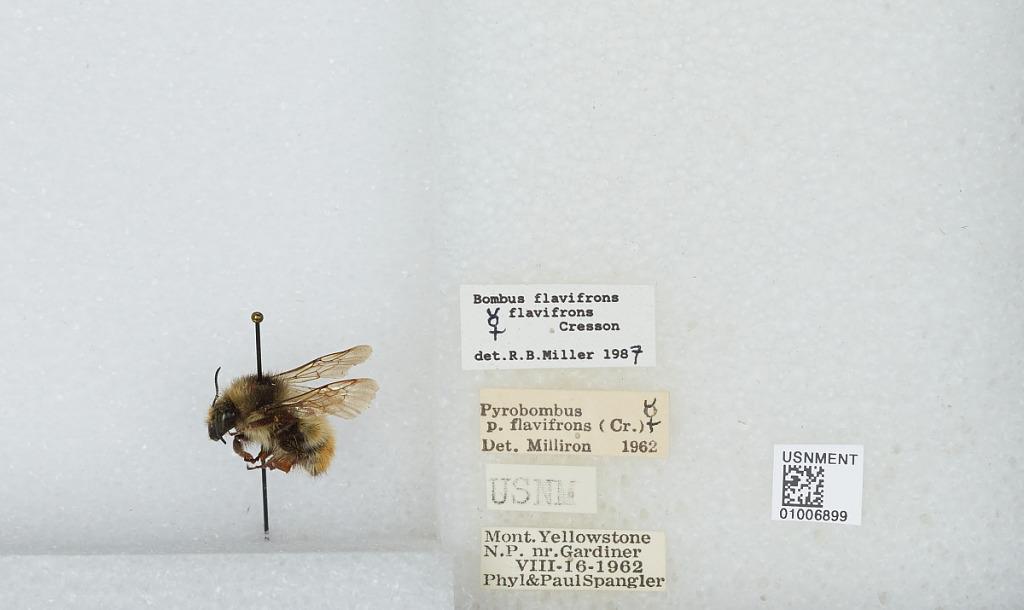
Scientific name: Bombus (Pyrobombus) flavifrons Cresson
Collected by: P. Spangler
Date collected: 1962-8-16
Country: United States
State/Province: Montana
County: Park
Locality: Yellowstone National Park near Gardiner
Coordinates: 45.0264, -110.702
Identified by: Miller, R. B.